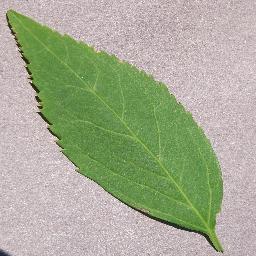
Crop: cherry
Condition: (including_sour)_healthy